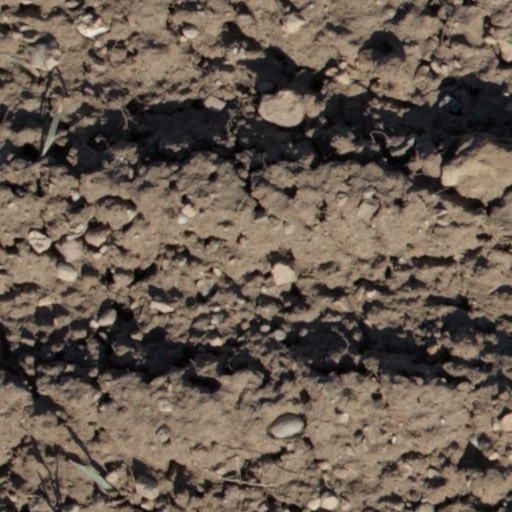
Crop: wheat